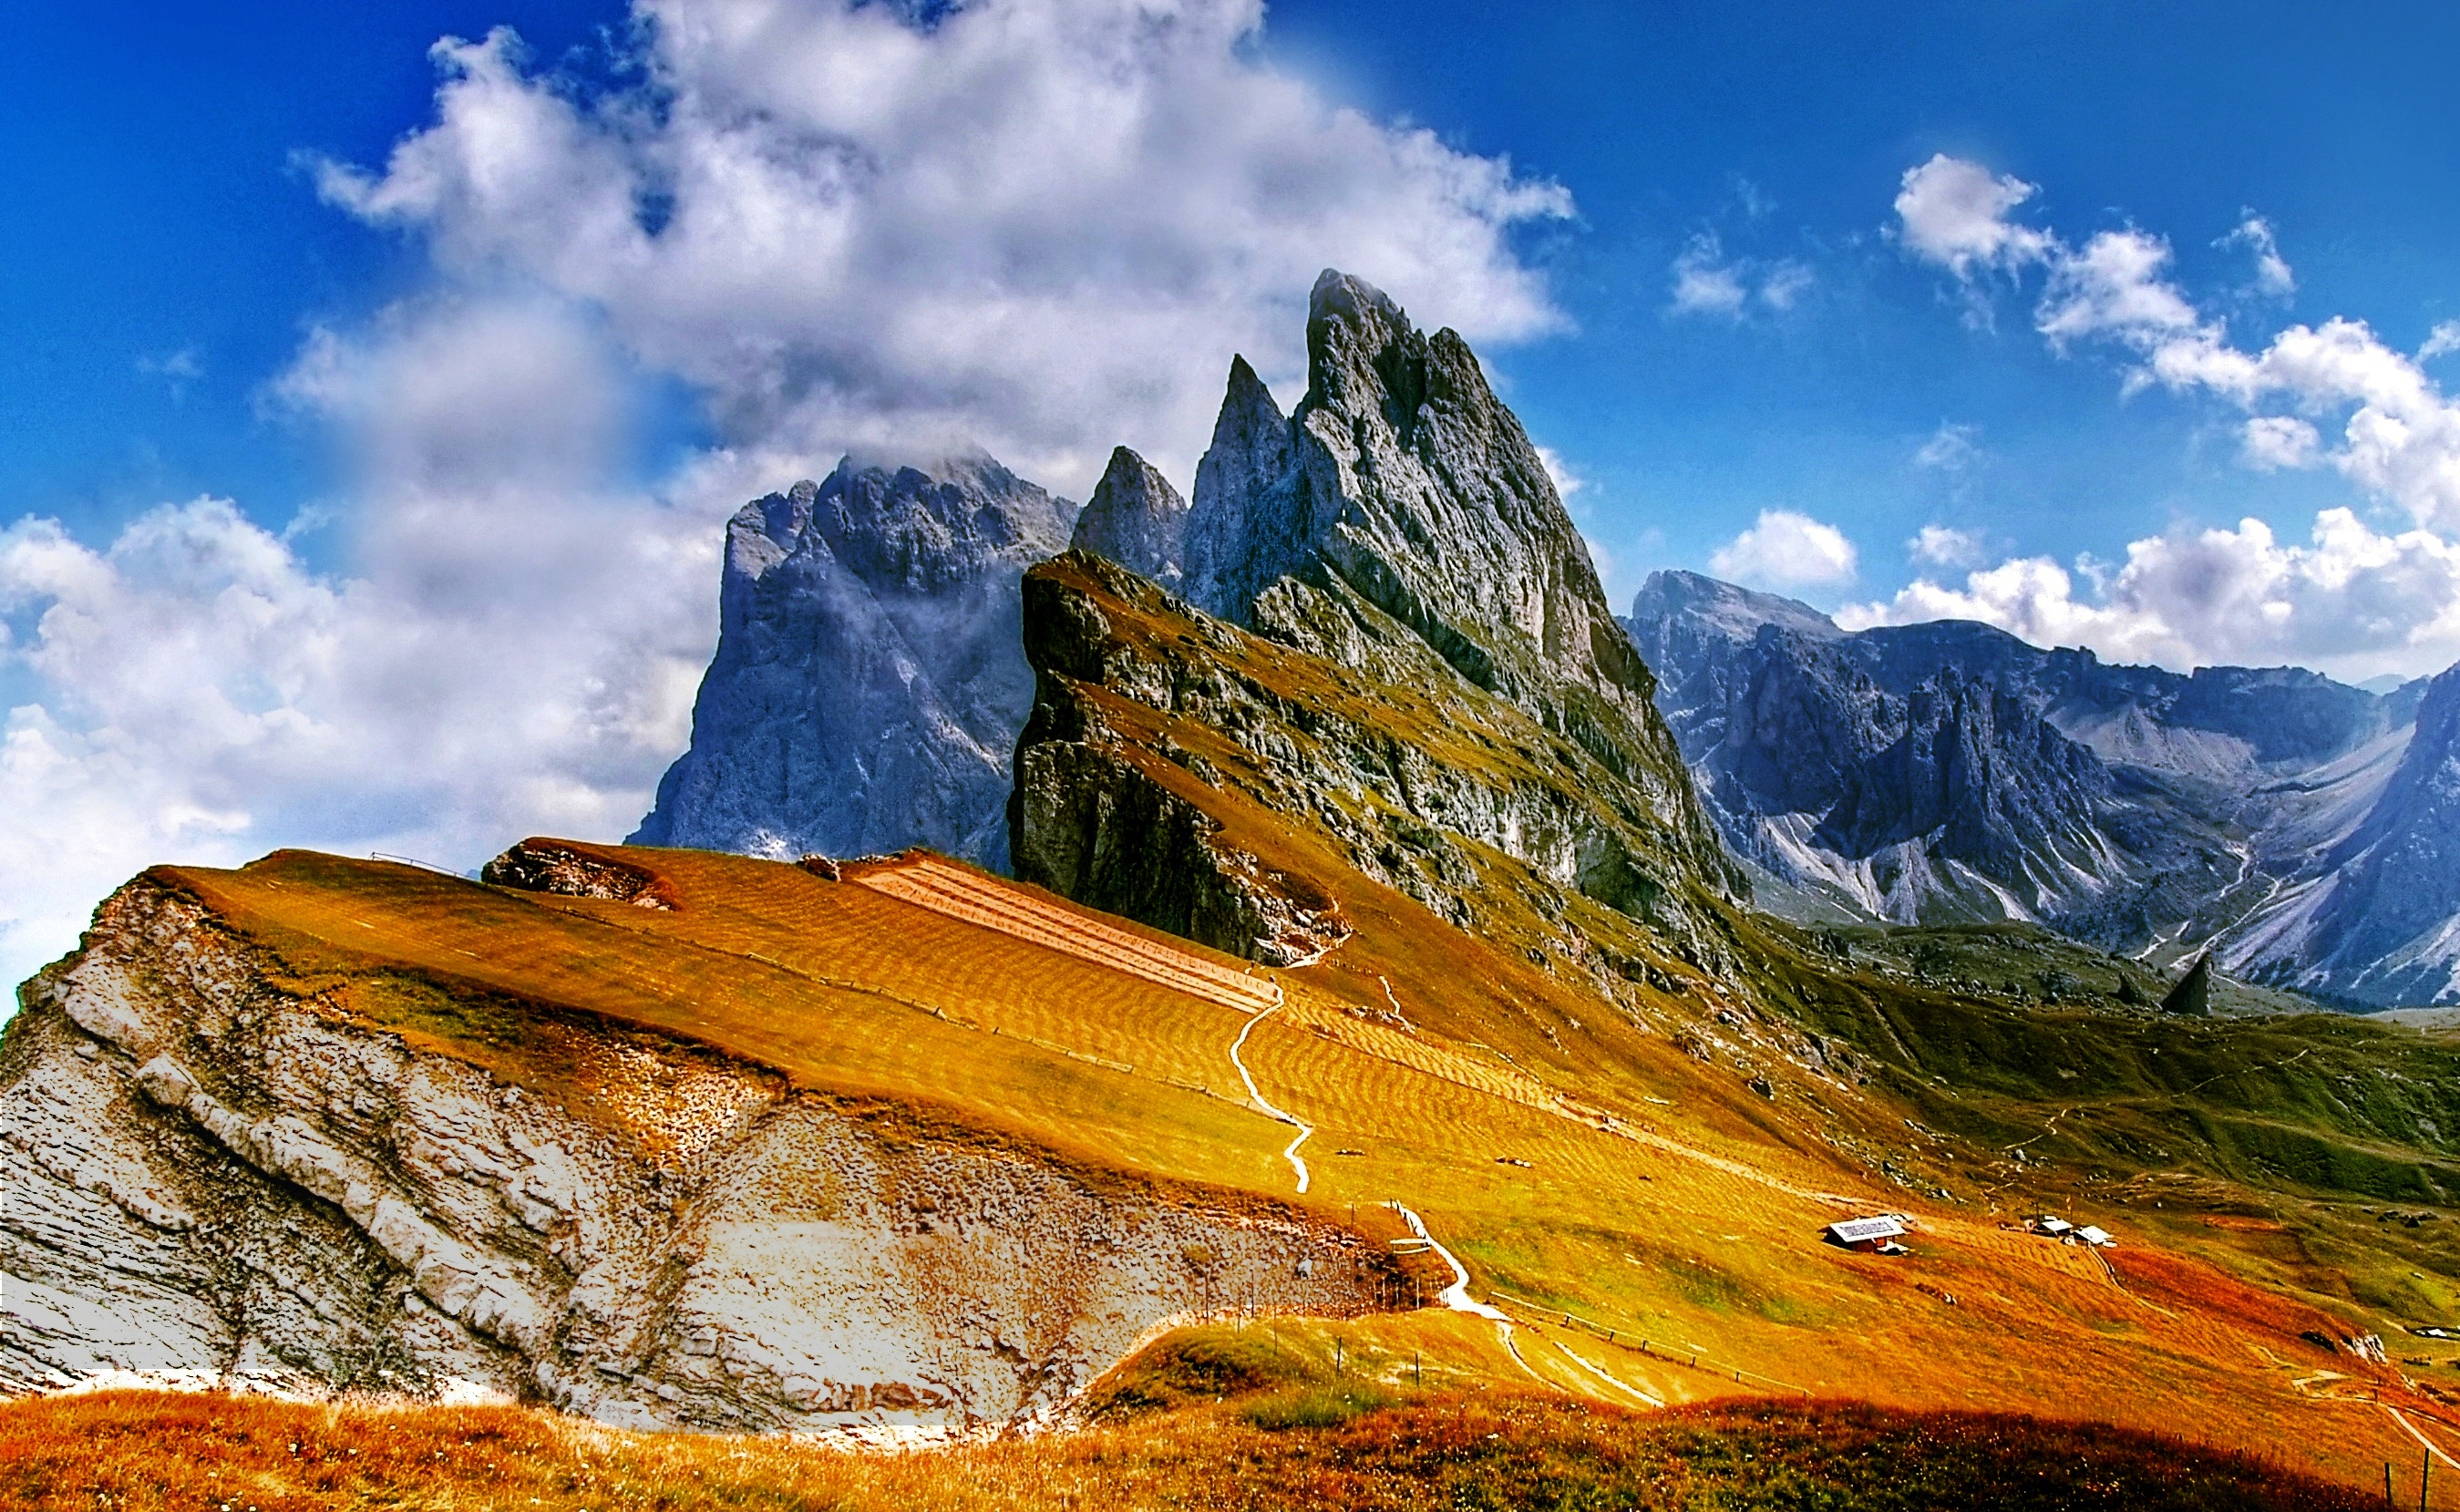
landscape, nature, rock, wilderness, mountain, cloud, sky, hiking, meadow, hill, view, valley, mountain range, hut, cliff, italy, alpine, terrain, national park, ridge, summit, clouds, great, geology, mountains, alps, plateau, mood, alm, dolomites, rubble field, landform, south tyrol, mountain hut, unesco world heritage, val gardena, valgardena, villn sstal, geisler range, geographical feature, mountainous landforms